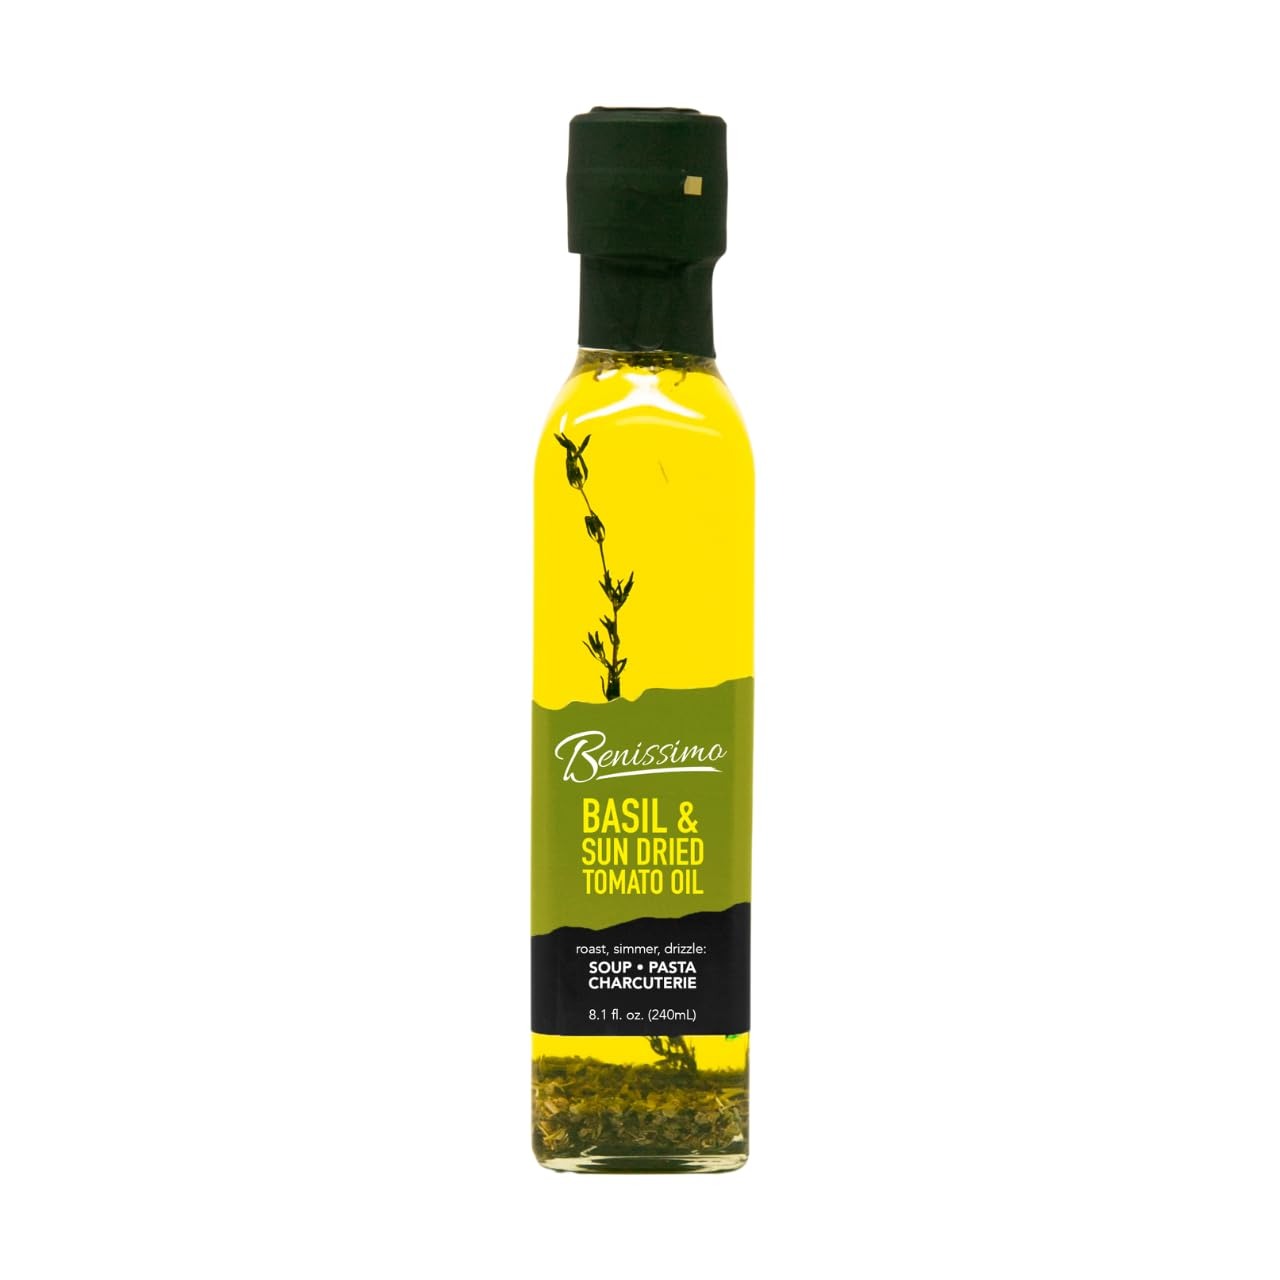
Item Name: Benissimo Gourmet Oils, Basil and Sun Dried Tomato, 8.1 Ounce
Bullet Point 1: The intense taste of the Basil & Sun Dried Tomato flavor is a perfect healthy pasta sauce
Bullet Point 2: Provides the tomato flavoring with a light oil base for a delicious pasta sauce
Value: 8.1
Unit: Fl Oz

Price: 12.99